Canadian units of the War of 1812

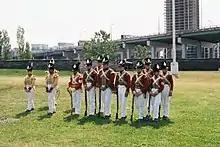
Reenactors at Fort York dressed like the Canadian Regiment of Fencible Infantry.

First recruited in Scotland in 1803. The Scottish recruits feared that they were about to be "crimped" for service in India or other unhealthy posts, and mutinied. Afterwards, the regiment was re-raised amongst the Canadiens of Lower Canada, who became the majority of the men in the unit, however, the majority of the officers and non-commissioned officers were still Scotsmen. This heritage was reflected on the regimental insignia, which included a thistle (along with an acorn in the adjacent position of the crest). The light company fought at the Battle of Châteauguay and the grenadier company at the Battle of Lacolle Mills (1814). A small detachment fought at the Battle of Crysler's Farm and some of the battalion companies served as marines with the squadron on Lake Champlain, in several raids in 1813. The unit was disbanded in 1816. Its red uniforms had yellow facings. The history and heritage of the Canadian Regiment of Fencible Infantry is carried on in the Canadian Army by the Royal 22 Régiment. A modern re-enactment unit is the re-created Regiment of the Canadian Regiment of Fencible Infantry, operating across Canada and the United States.